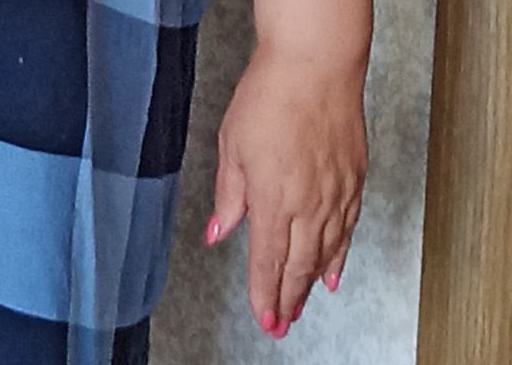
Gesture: no_gesture